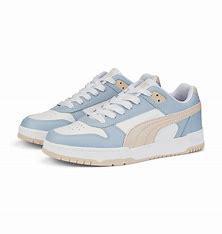
Brand: Puma
Model: RBD Game